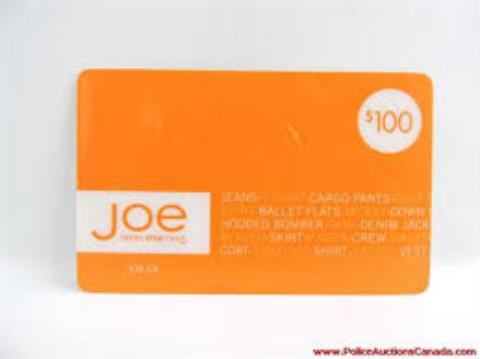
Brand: Joe Fresh
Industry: Clothes